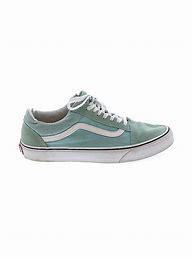
Brand: Vans
Model: 100